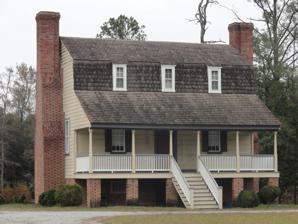
Building: Francis Parker House
Country: United States of America
Year built: 1785
Historic house in North Carolina, United States United States historic place Francis Parker House U.S. National Register of Historic Places Show map of North Carolina Show map of the United States Nearest city Murfreesboro, North Carolina Coordinates 36°26′18″N 77°8′55″W / 36.43833°N 77.14861°W / 36.43833; -77.14861 Area 1 acre (0.40 ha) Built c. 1785 ( 1785 ) Architectural style Georgian NRHP reference No. 83001900 Added to NRHP October 21, 1983 Francis Parker House , also known as Parker's Big Run or High House, is a historic home located near Murfreesboro, North Carolina and Northampton County, North Carolina . It was built about 1785, and is a 1 + 1 ⁄ 2 -story, hall and parlor plan , Georgian style frame dwelling with a one-story rear wing.  It has a gambrel roof, is sheathed in weatherboard, sits on a raised brick basement, and rebuilt massive paved double-shoulder exterior end chimneys.  The house was moves to its present location in 1976.  The contributing Vaughan house and pyramidal-roof frame dairy (formerly located in Hertford County near the Parker house), were also moved to the site. It was listed on the National Register of Historic Places in 1983. References